The Sun (United Kingdom)

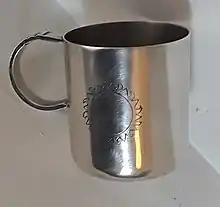
First day of issue promotional silver christening mug

"The Sun" was first published as a broadsheet on 15 September 1964, with a logo featuring a glowing orange disc. It was launched by owners IPC (International Publishing Corporation) to replace the failing "Daily Herald" on the advice of market researcher Mark Abrams. The paper was intended to add a readership of "social radicals" to the "Herald" "political radicals". Of Abrams' work, Bernard Shrimsley wrote that 40 years later there supposedly was "an immense, sophisticated and superior middle class, hitherto undetected and yearning for its own newspaper... As delusions go, this was in the El Dorado class". Launched with an advertising budget of £400,000, the brash new paper "burst forth with tremendous energy" according to "The Times". Its initial print run of 3.5 million was attributed to "curiosity" and the "advantage of novelty", and had declined to the previous circulation of the "Daily Herald" (1.2 million) within a few weeks.